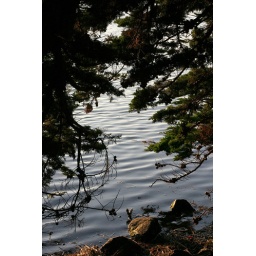
tree by the water